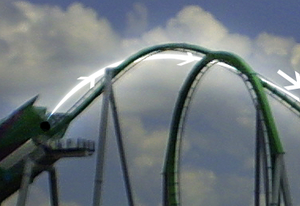
Les montagnes russes se composent de nombreux éléments. Ces éléments peuvent être purement techniques ou avoir comme but d'offrir des sensations aux passagers. Les variations de la voie, composée d'un ensemble de bosses ou de figures, développent la sensation de peur et d'excitation. Ces « éléments de parcours » sont aussi appelés thrill elements.